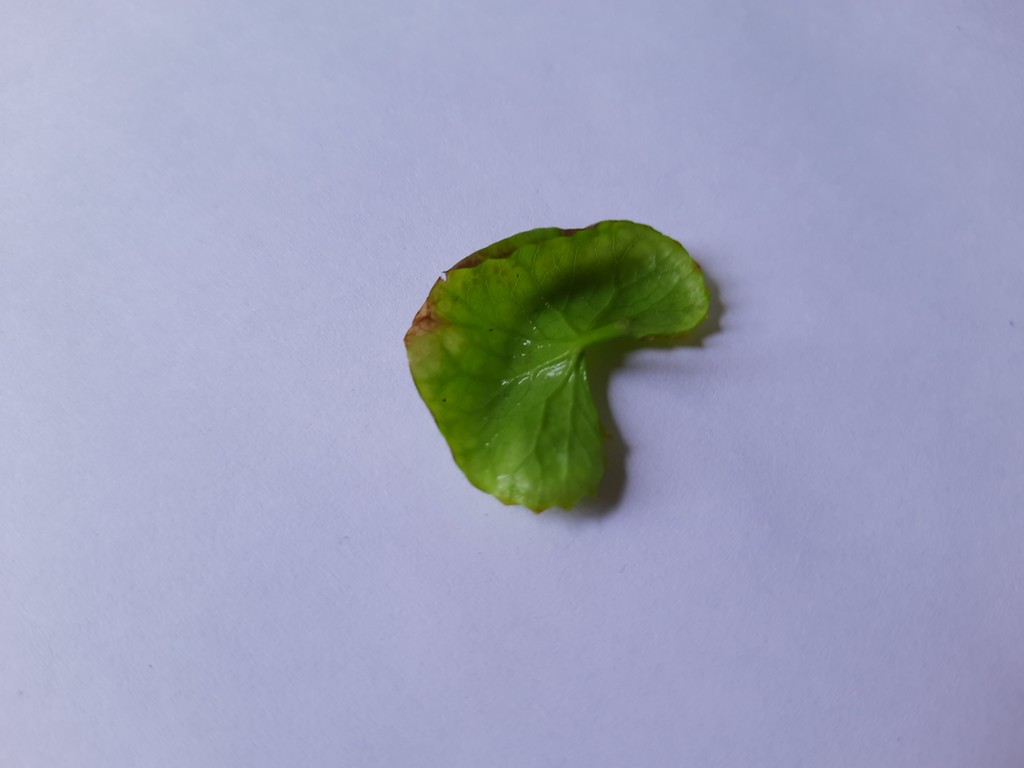
Label: Unhealthy